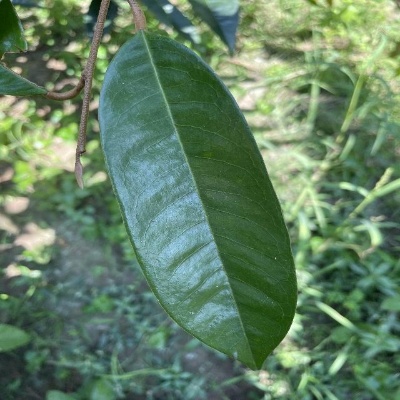
Label: Leaf_Healthy